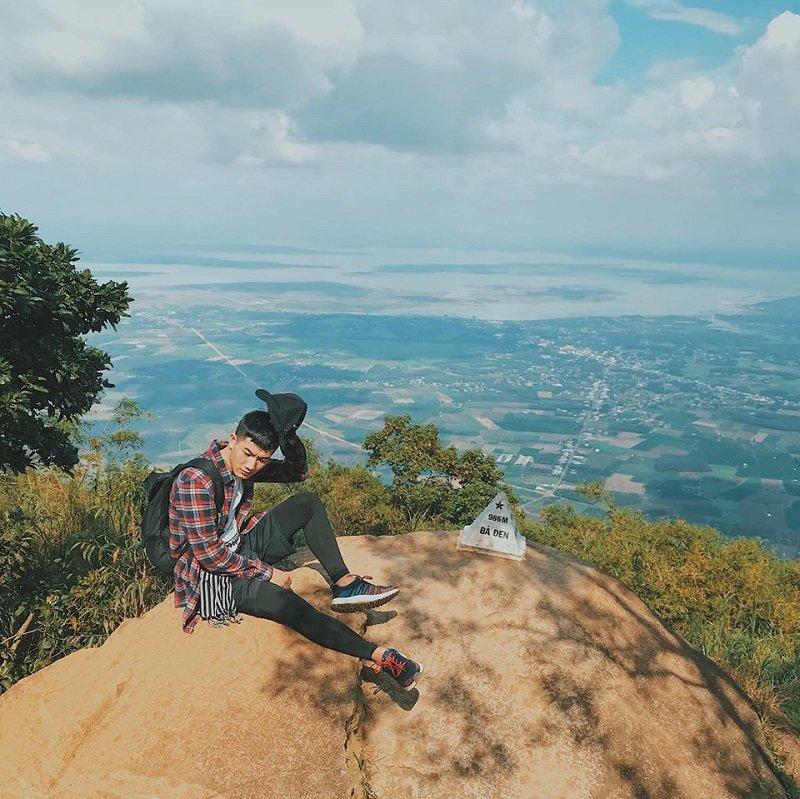
cậu thanh niên đang ở trên núi bà đen